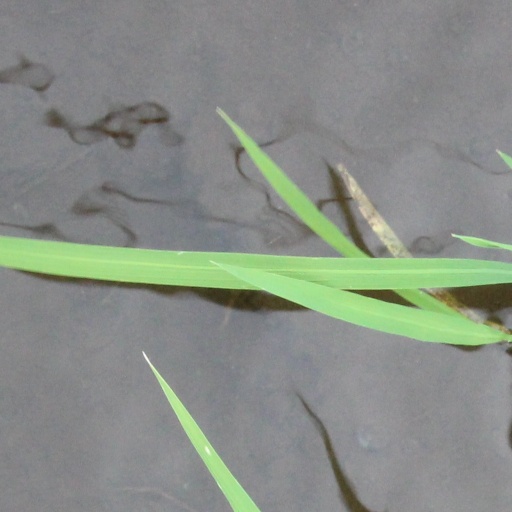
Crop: rice